Sequence analysis in social sciences

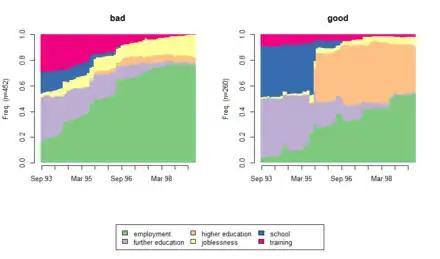
Chronogram of school to work transition by grade achieved at end of compulsory school. Monthly data from McVicar & Anyadike-Danes (2002)

For each (column) distribution we can compute characteristics such as entropy or modal state and look at how these values evolve over the positions (see pp 18–21).